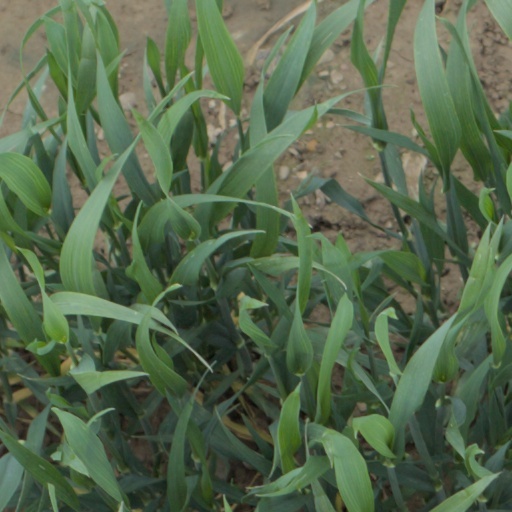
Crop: wheat